Question: Please indicate a possible affordance area of the jump_skateboard that can be used for standing
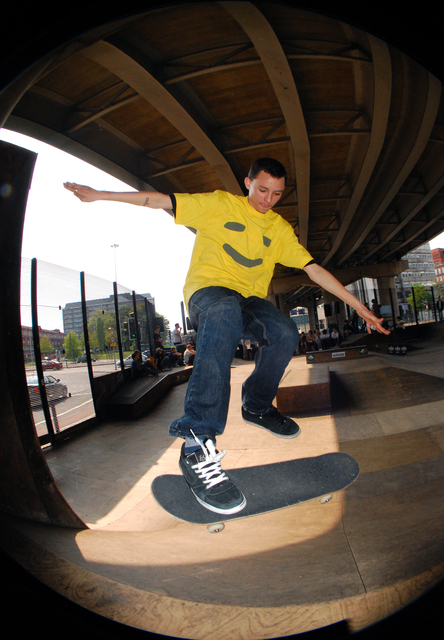
Answer: [138.588, 449.519, 366.235, 537.754]